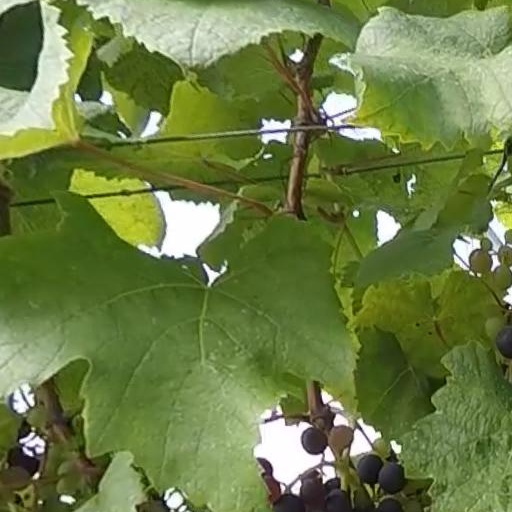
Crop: grape